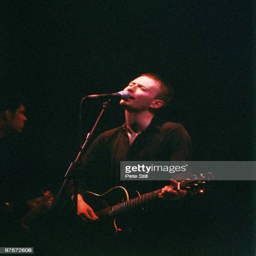
artist performs on stage at festival